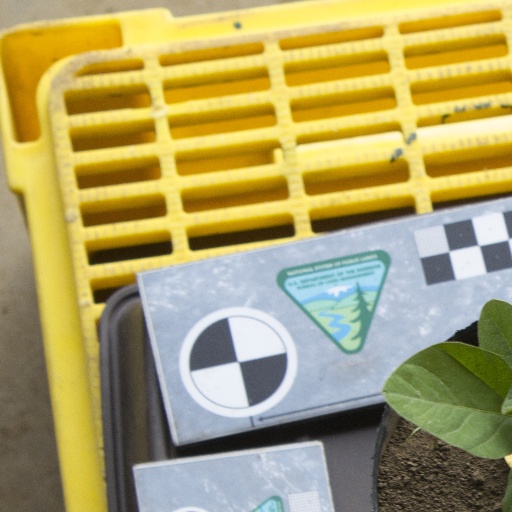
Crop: soybean